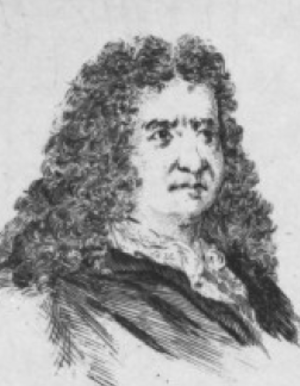
Guillaume Marcoureau, dit Brécourt, né à Paris (paroisse Saint-Gervais) le 10 février 1638 et mort à Paris le 28 mars 1685, est un acteur et auteur dramatique français. Il joue au théâtre du Marais puis entre à dans la troupe de Molière qu'il quitte en 1664 pour l'Hôtel de Bourgogne.
Guillaume Marcoureau, dit Brécourt, né à Paris le 10 février 1638 et mort à Paris le 28 mars 1685, est un acteur et auteur dramatique français.